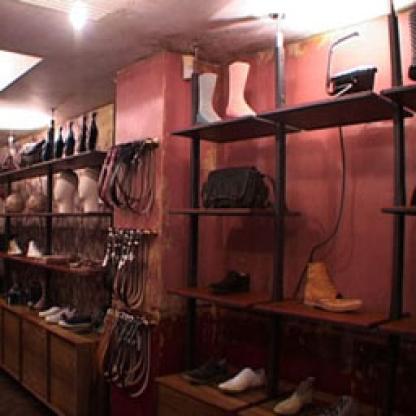
Scene: Indoor